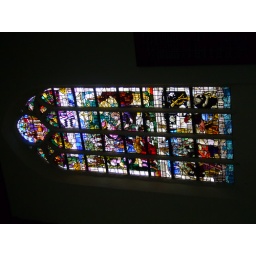
A stained glass window in the Oude Kerk (Old Church)